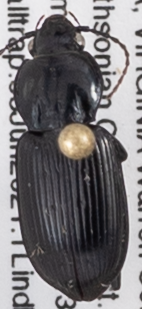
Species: Pterostichus mutus
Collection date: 2021-06-03
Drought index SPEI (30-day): -1.532
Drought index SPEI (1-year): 0.072
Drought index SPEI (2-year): -0.24